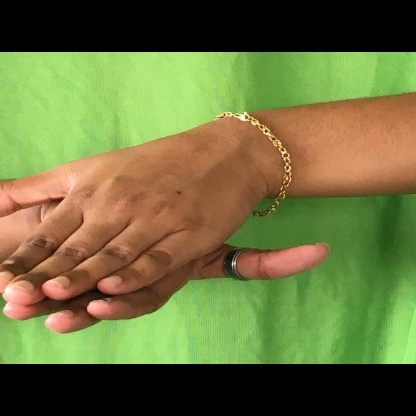
Mudra: Matsya